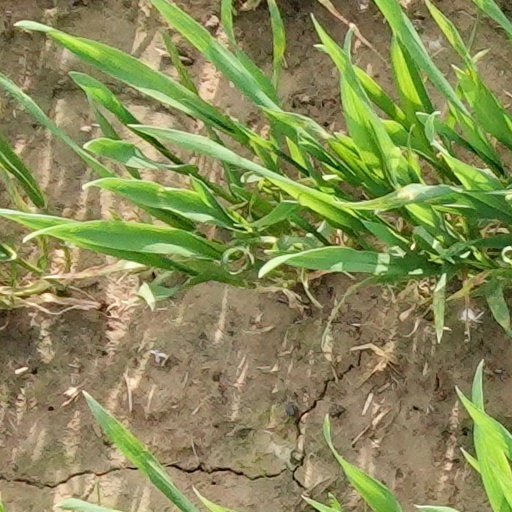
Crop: wheat